John Cannon (racing driver)

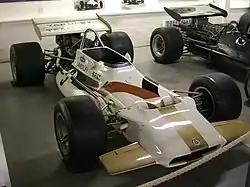
Cannon's BRM P153 in 2007

John Cannon (21 June 1933 – 18 October 1999) was a sports car racer, who competed under the banner of Canada, though he was born in London, U.K. He raced in the USRRC series, the CanAm Series and the L&M Continental Series (Formula 5000).